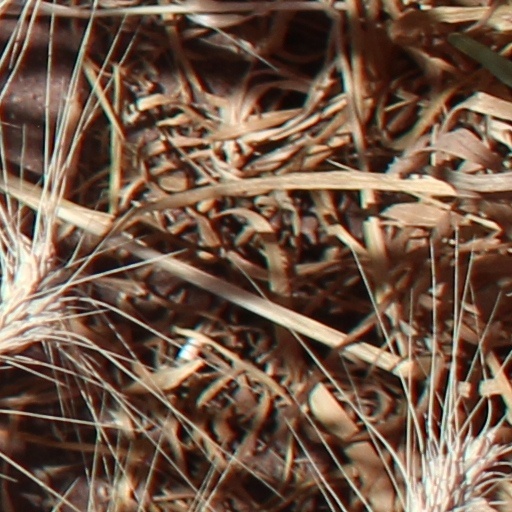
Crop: wheat